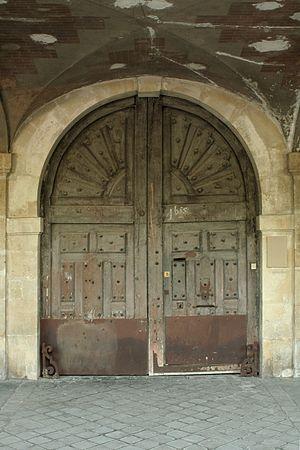
L'hôtel des Coulanges est un hôtel particulier situé sur la place des Vosges à Paris, en France. Il est construit en 1607 pour Philippe Iᵉʳ de Coulanges, le grand-père maternel de Marie de Rabutin-Chantal, la future madame de Sévigné. Elle naît dans cet hôtel. Elle y vit jusqu'à ses onze ans.